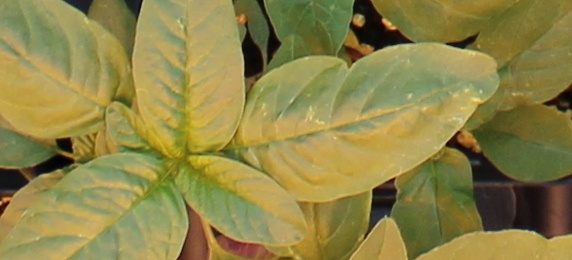
Label: Waterhemp